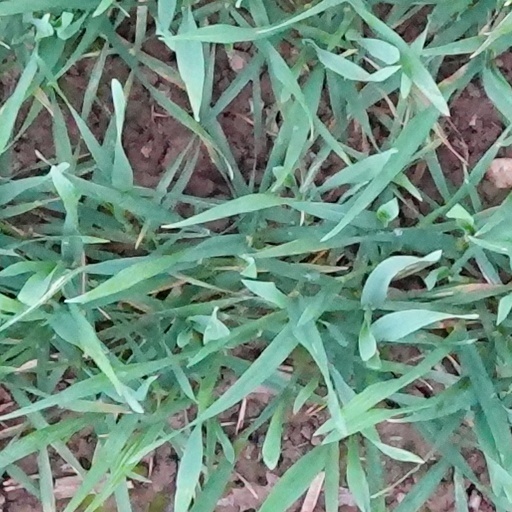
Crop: wheat